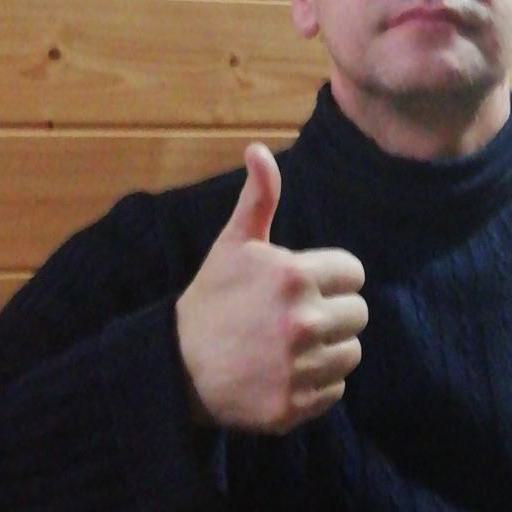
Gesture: like